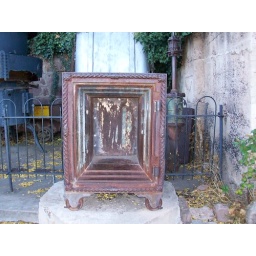
An iron box next to a lamp post in Jerome